King Alisaunder

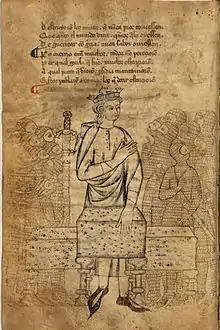
Portrait of Alexander from a 14th-century manuscript

King Alisaunder or Kyng Alisaunder is a Middle English romance or romantic epic in about 4,000 octosyllabic couplets (the length varies between the two main manuscripts). It tells the story of Alexander the Great's career from his youth, through his successful campaigns against the Persian king Darius and other adversaries, his discovery of the wonders of the East, and his untimely death. George Saintsbury described "King Alisaunder" as "one of the most spirited of the romances", and W. R. J. Barron wrote of its "shrewd mixture of entertainment and edification made appetizing by literary and stylistic devices of unexpected subtlety."